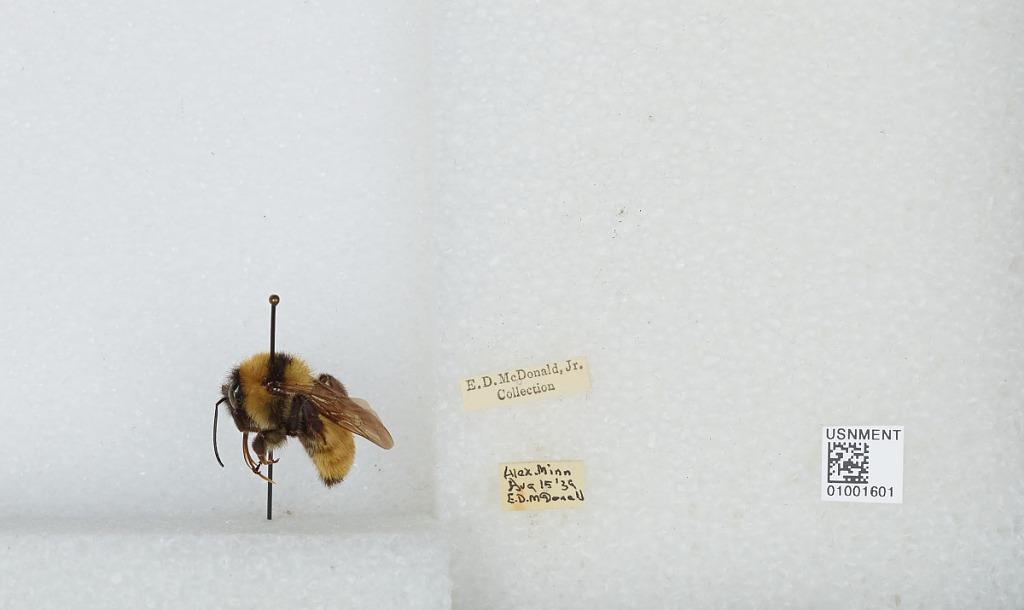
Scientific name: Bombus (Fervidobombus) fervidus fervidus (Fabricius)
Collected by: E. McDonald
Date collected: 1939-8-15
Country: United States
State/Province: Minnesota
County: Douglas
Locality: Alexandria
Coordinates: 45.8853, -95.3772